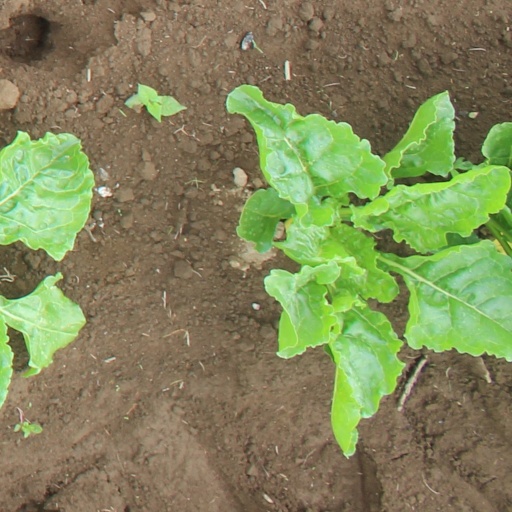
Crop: sugar beet